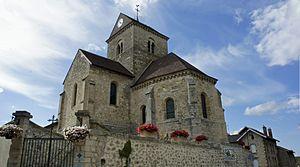
Vue de l'église St-Loup de Thillois.
Cet article recense les monuments historiques de la Marne, en France.
Thillois est une commune française située dans le département de la Marne, en région Grand Est.
L'église Saint-Loup de Thillois est une église du diocèse de Reims.